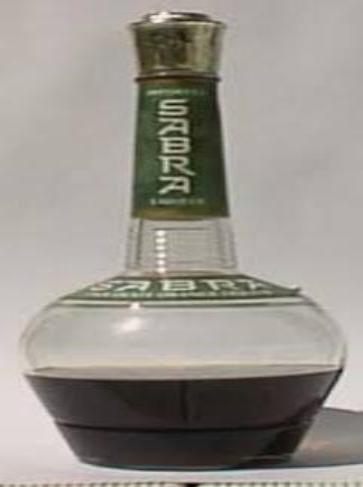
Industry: Food